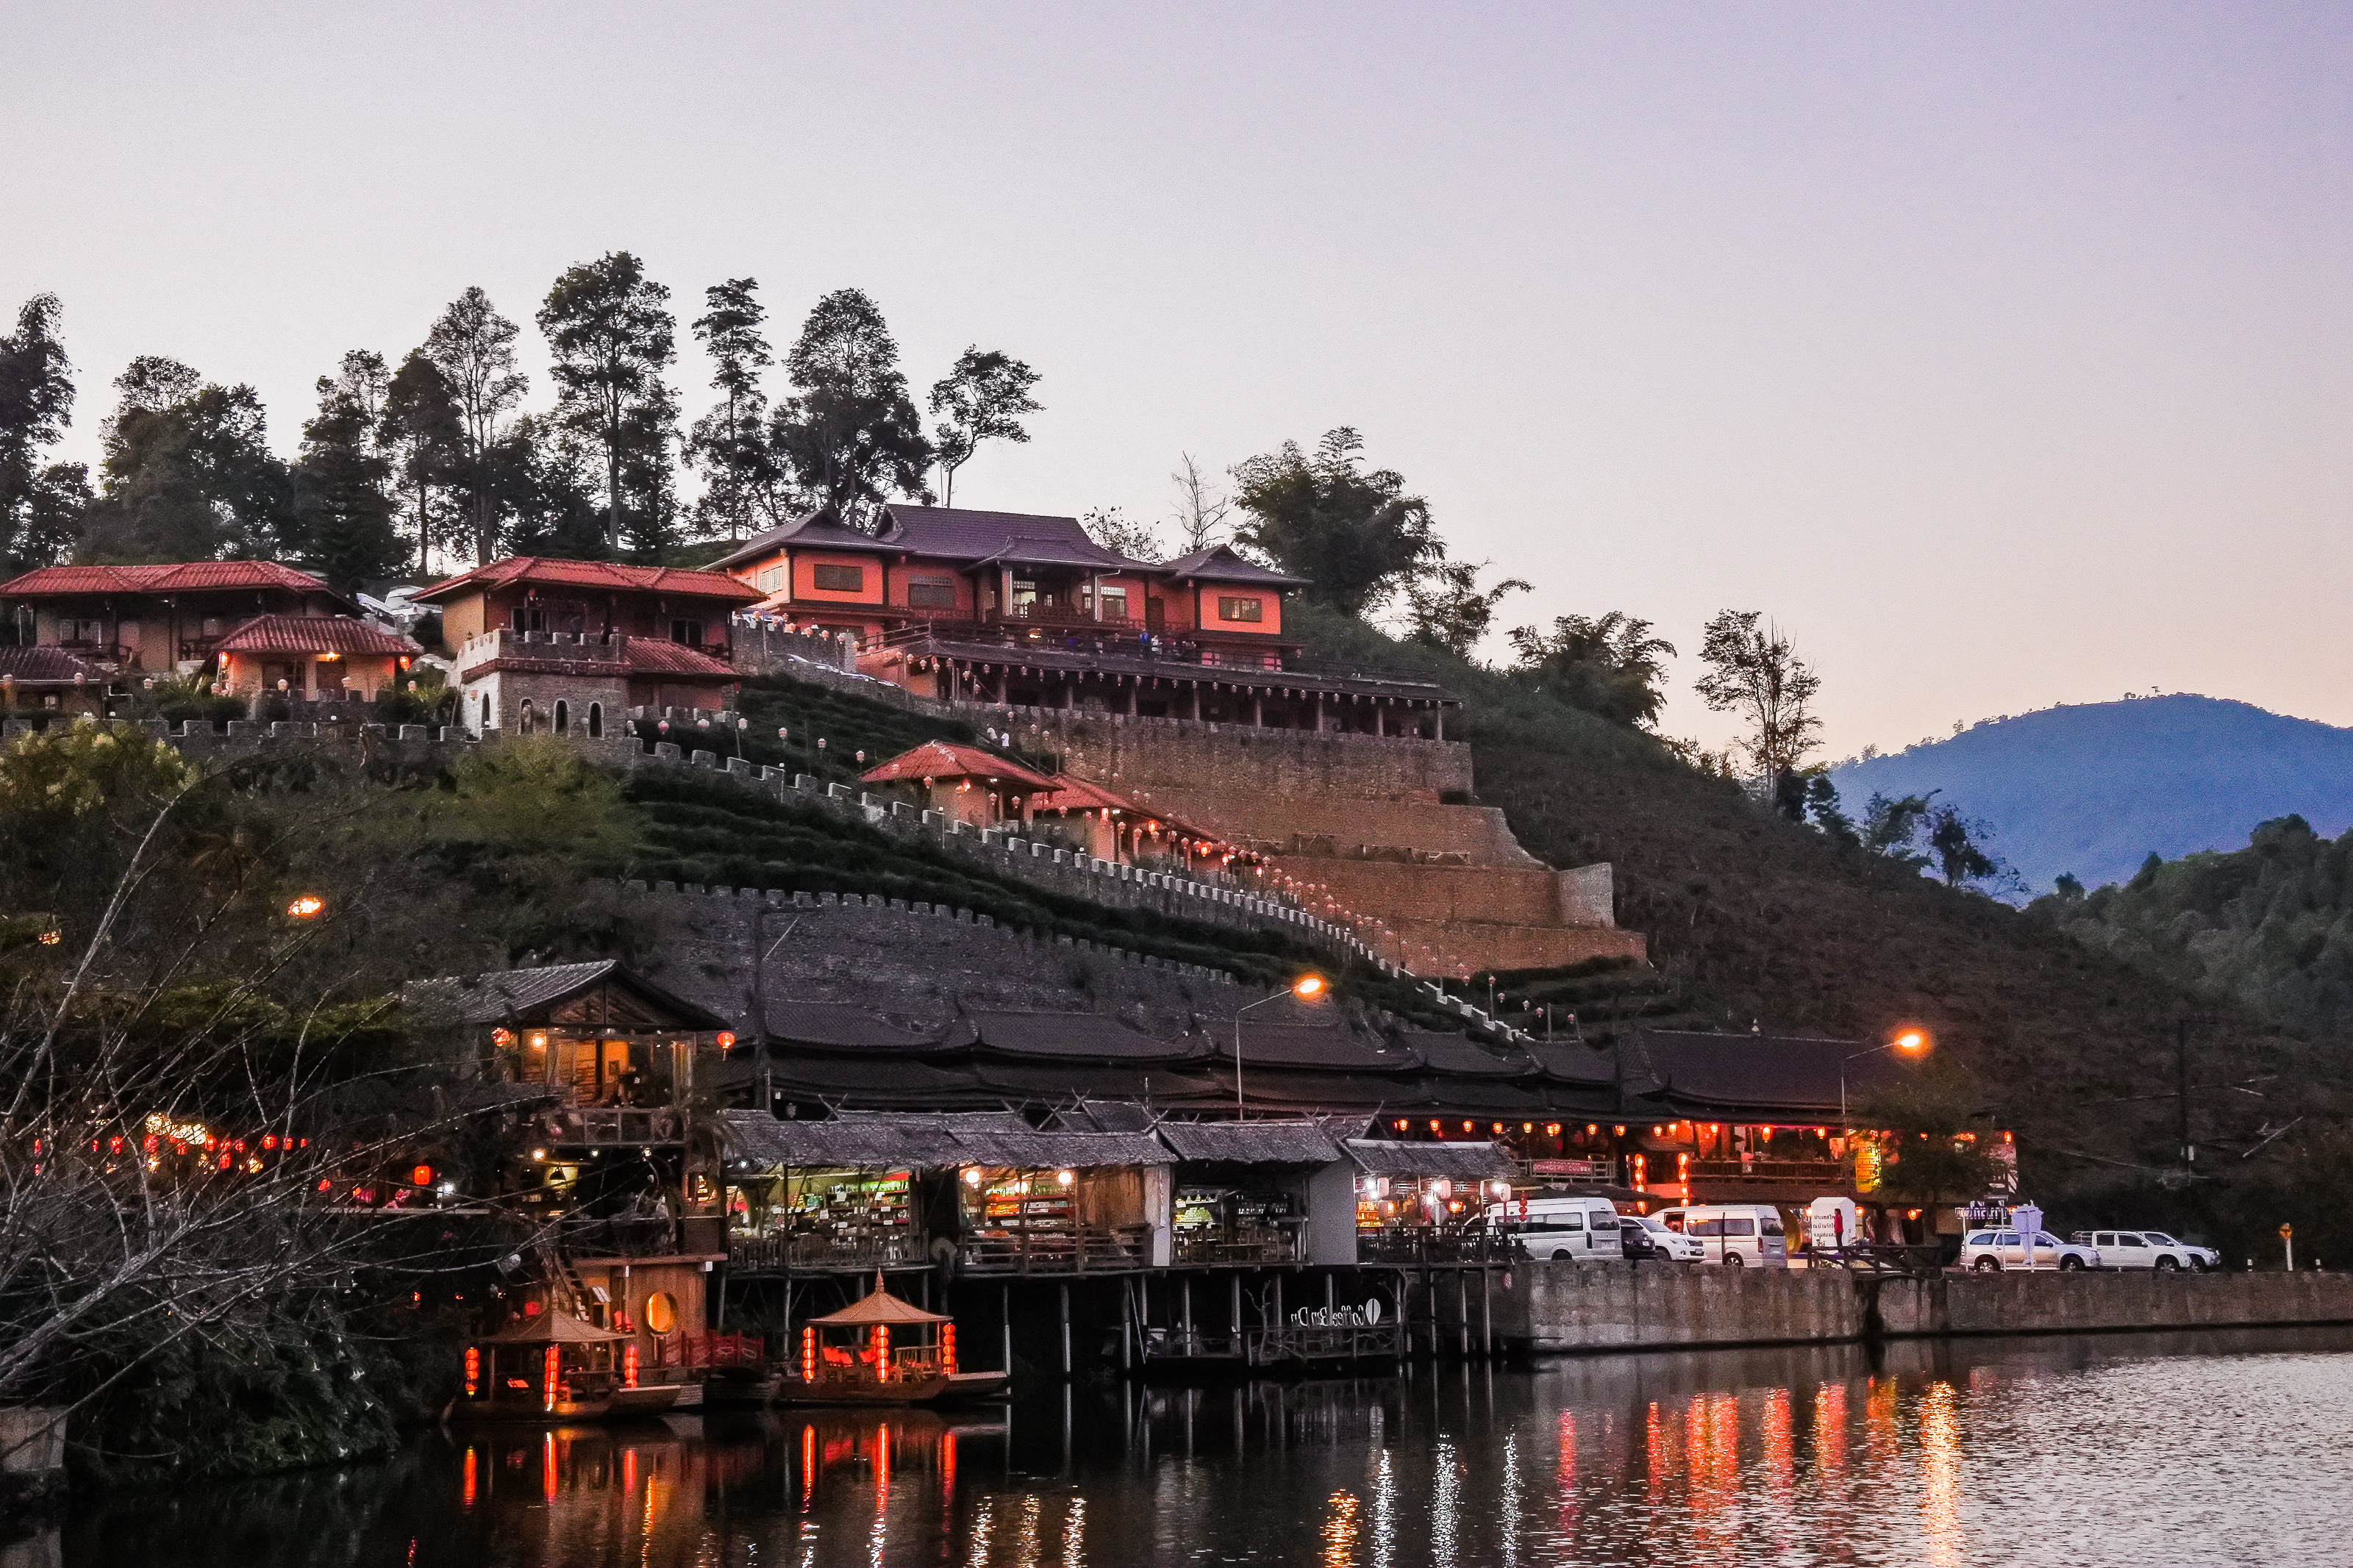
forest, shadow, traveler, sunshine, magnificent, cold, holiday, ban, mist, summer, settlement, mae, beautiful, chinese, tea, mountain, view, son, romantic, design, thailand, national, sunny, village, day, park, sky, green, journey, natural, wallpaper, nature, relax, cool, tree, thai, water, hmong, hong, sunlight, field, light, background, river, travel, lake, landscape, fog, reflection, waterway, town, architecture, hill station, tourism, night, plant, building, evening, chinese architecture, city, bank, flower, mount scenery, canal